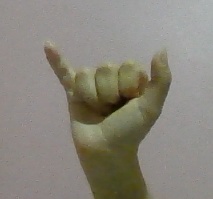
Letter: ya